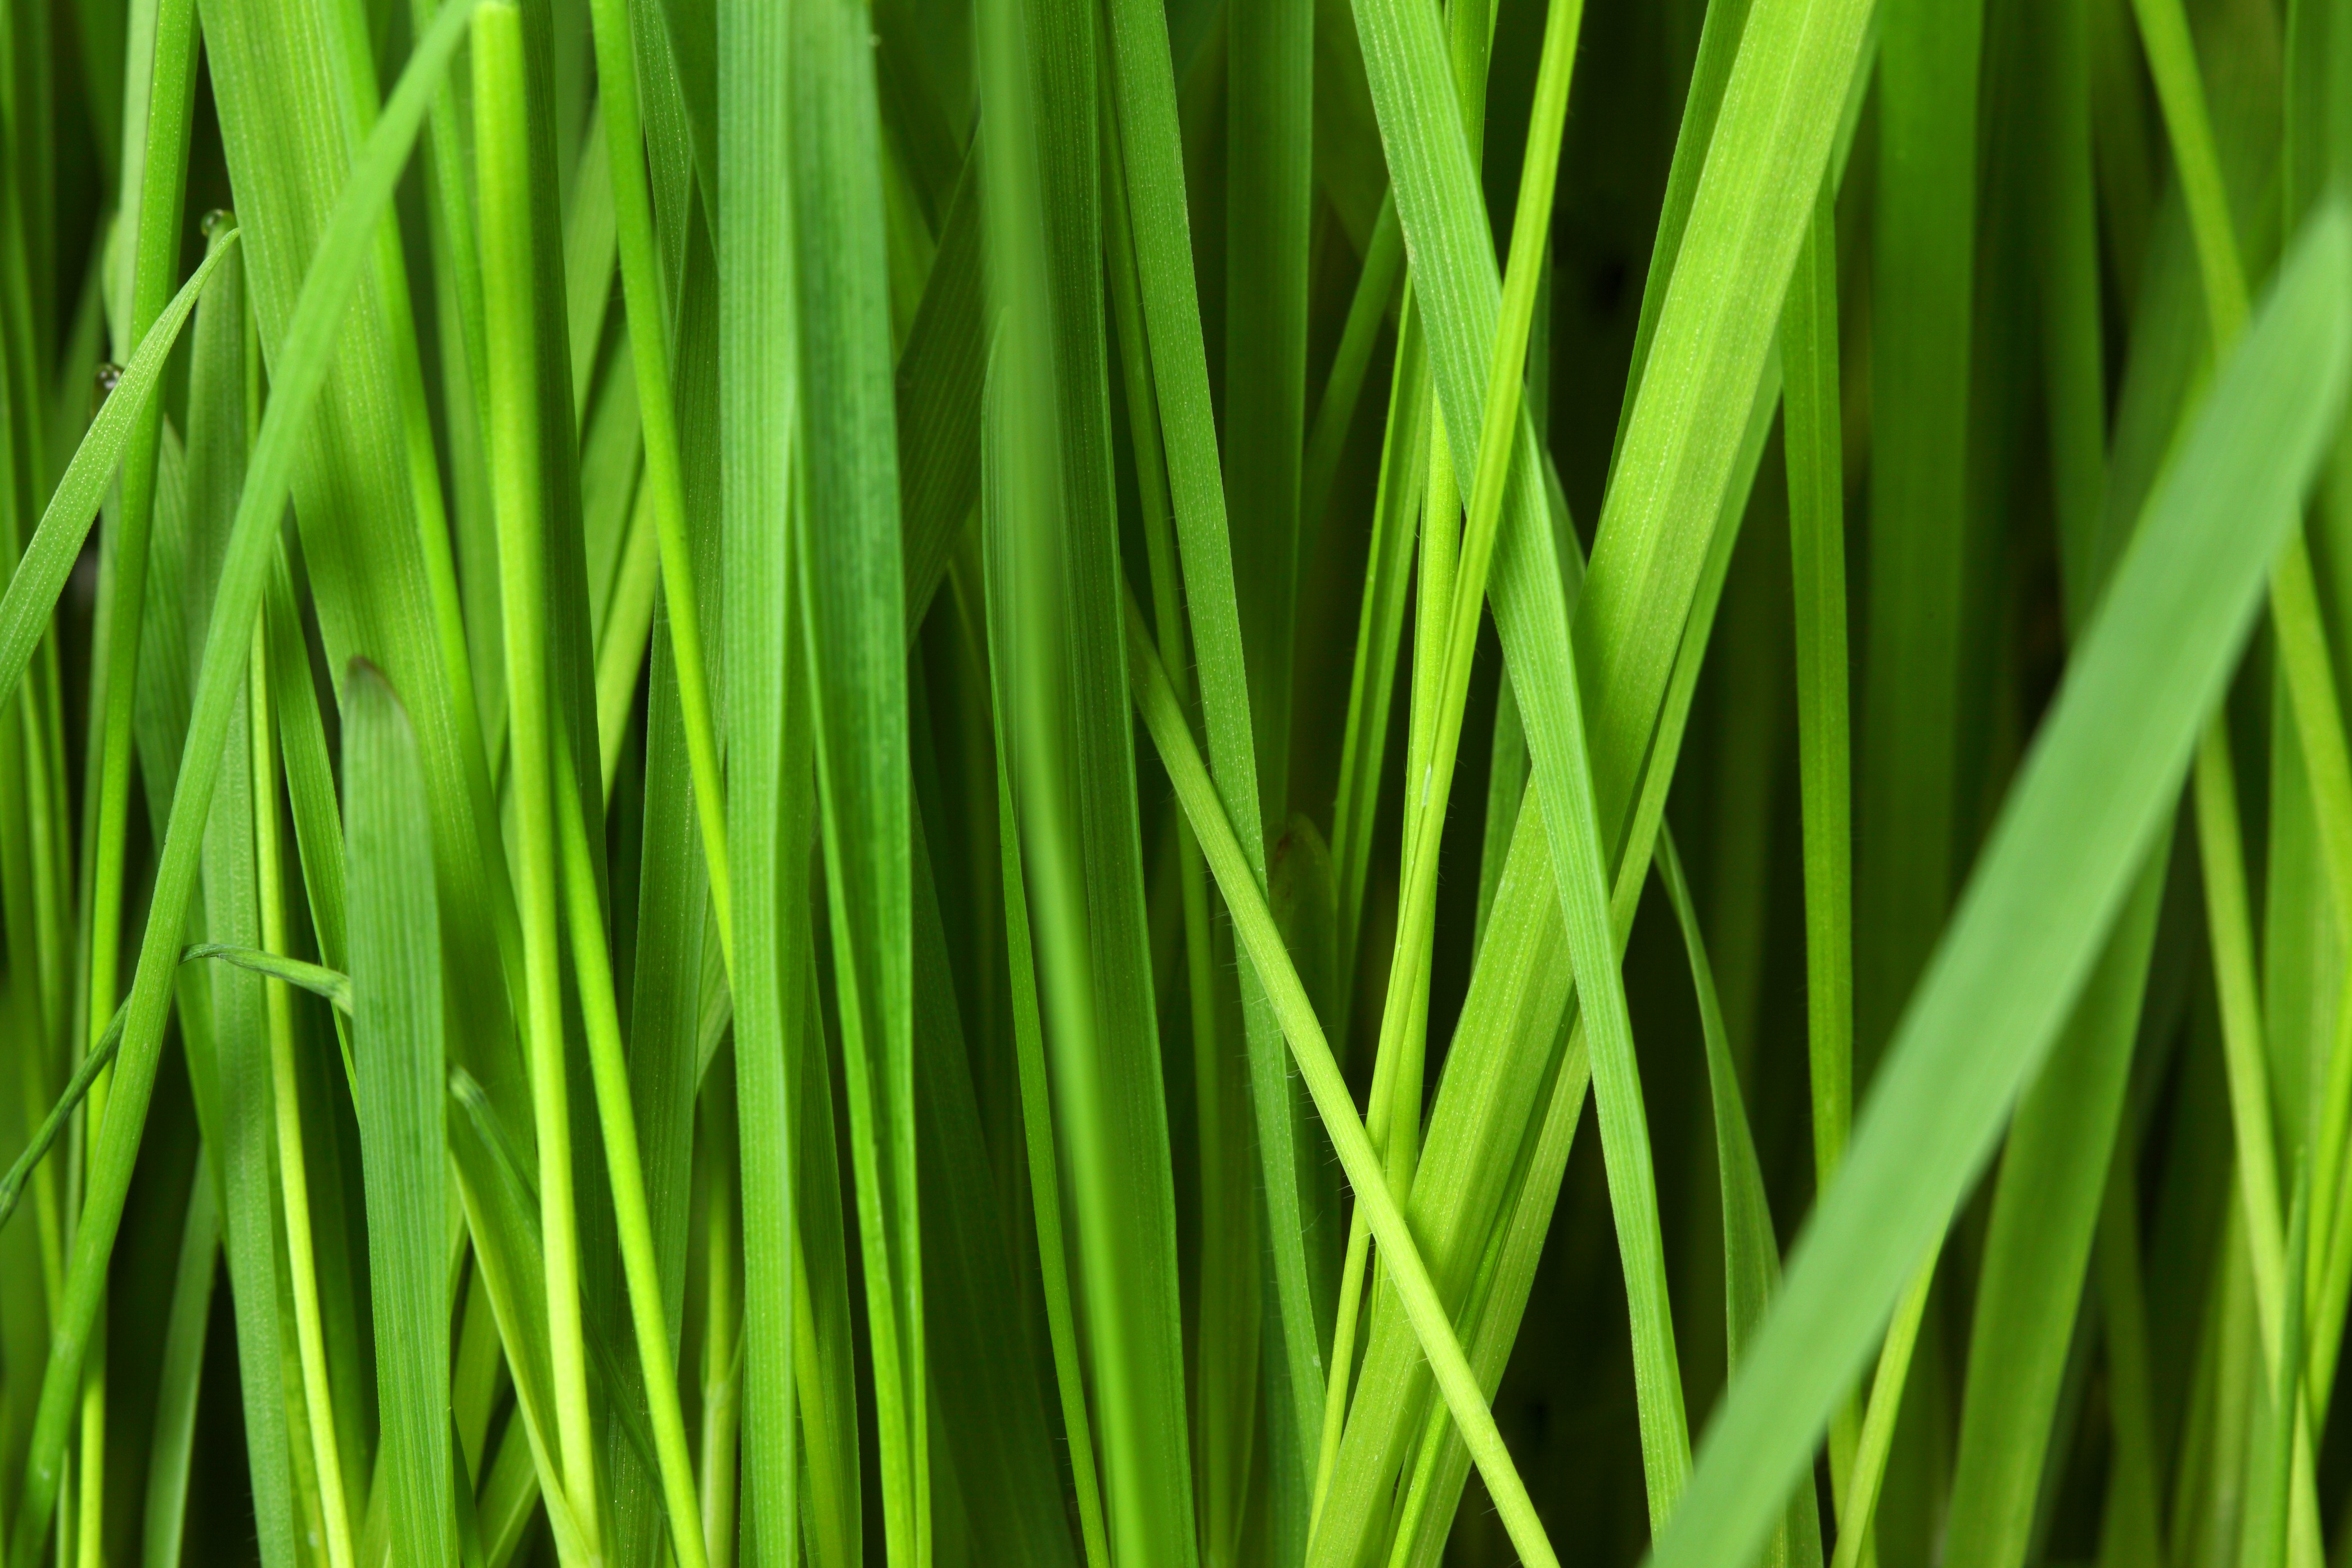
nature, grass, plant, field, lawn, leaf, flower, green, close up, grassland, macro photography, flowering plant, wheatgrass, grass family, plant stem, land plant, hierochloe